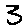
Label: 3